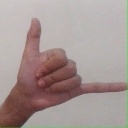
अक्षर: द